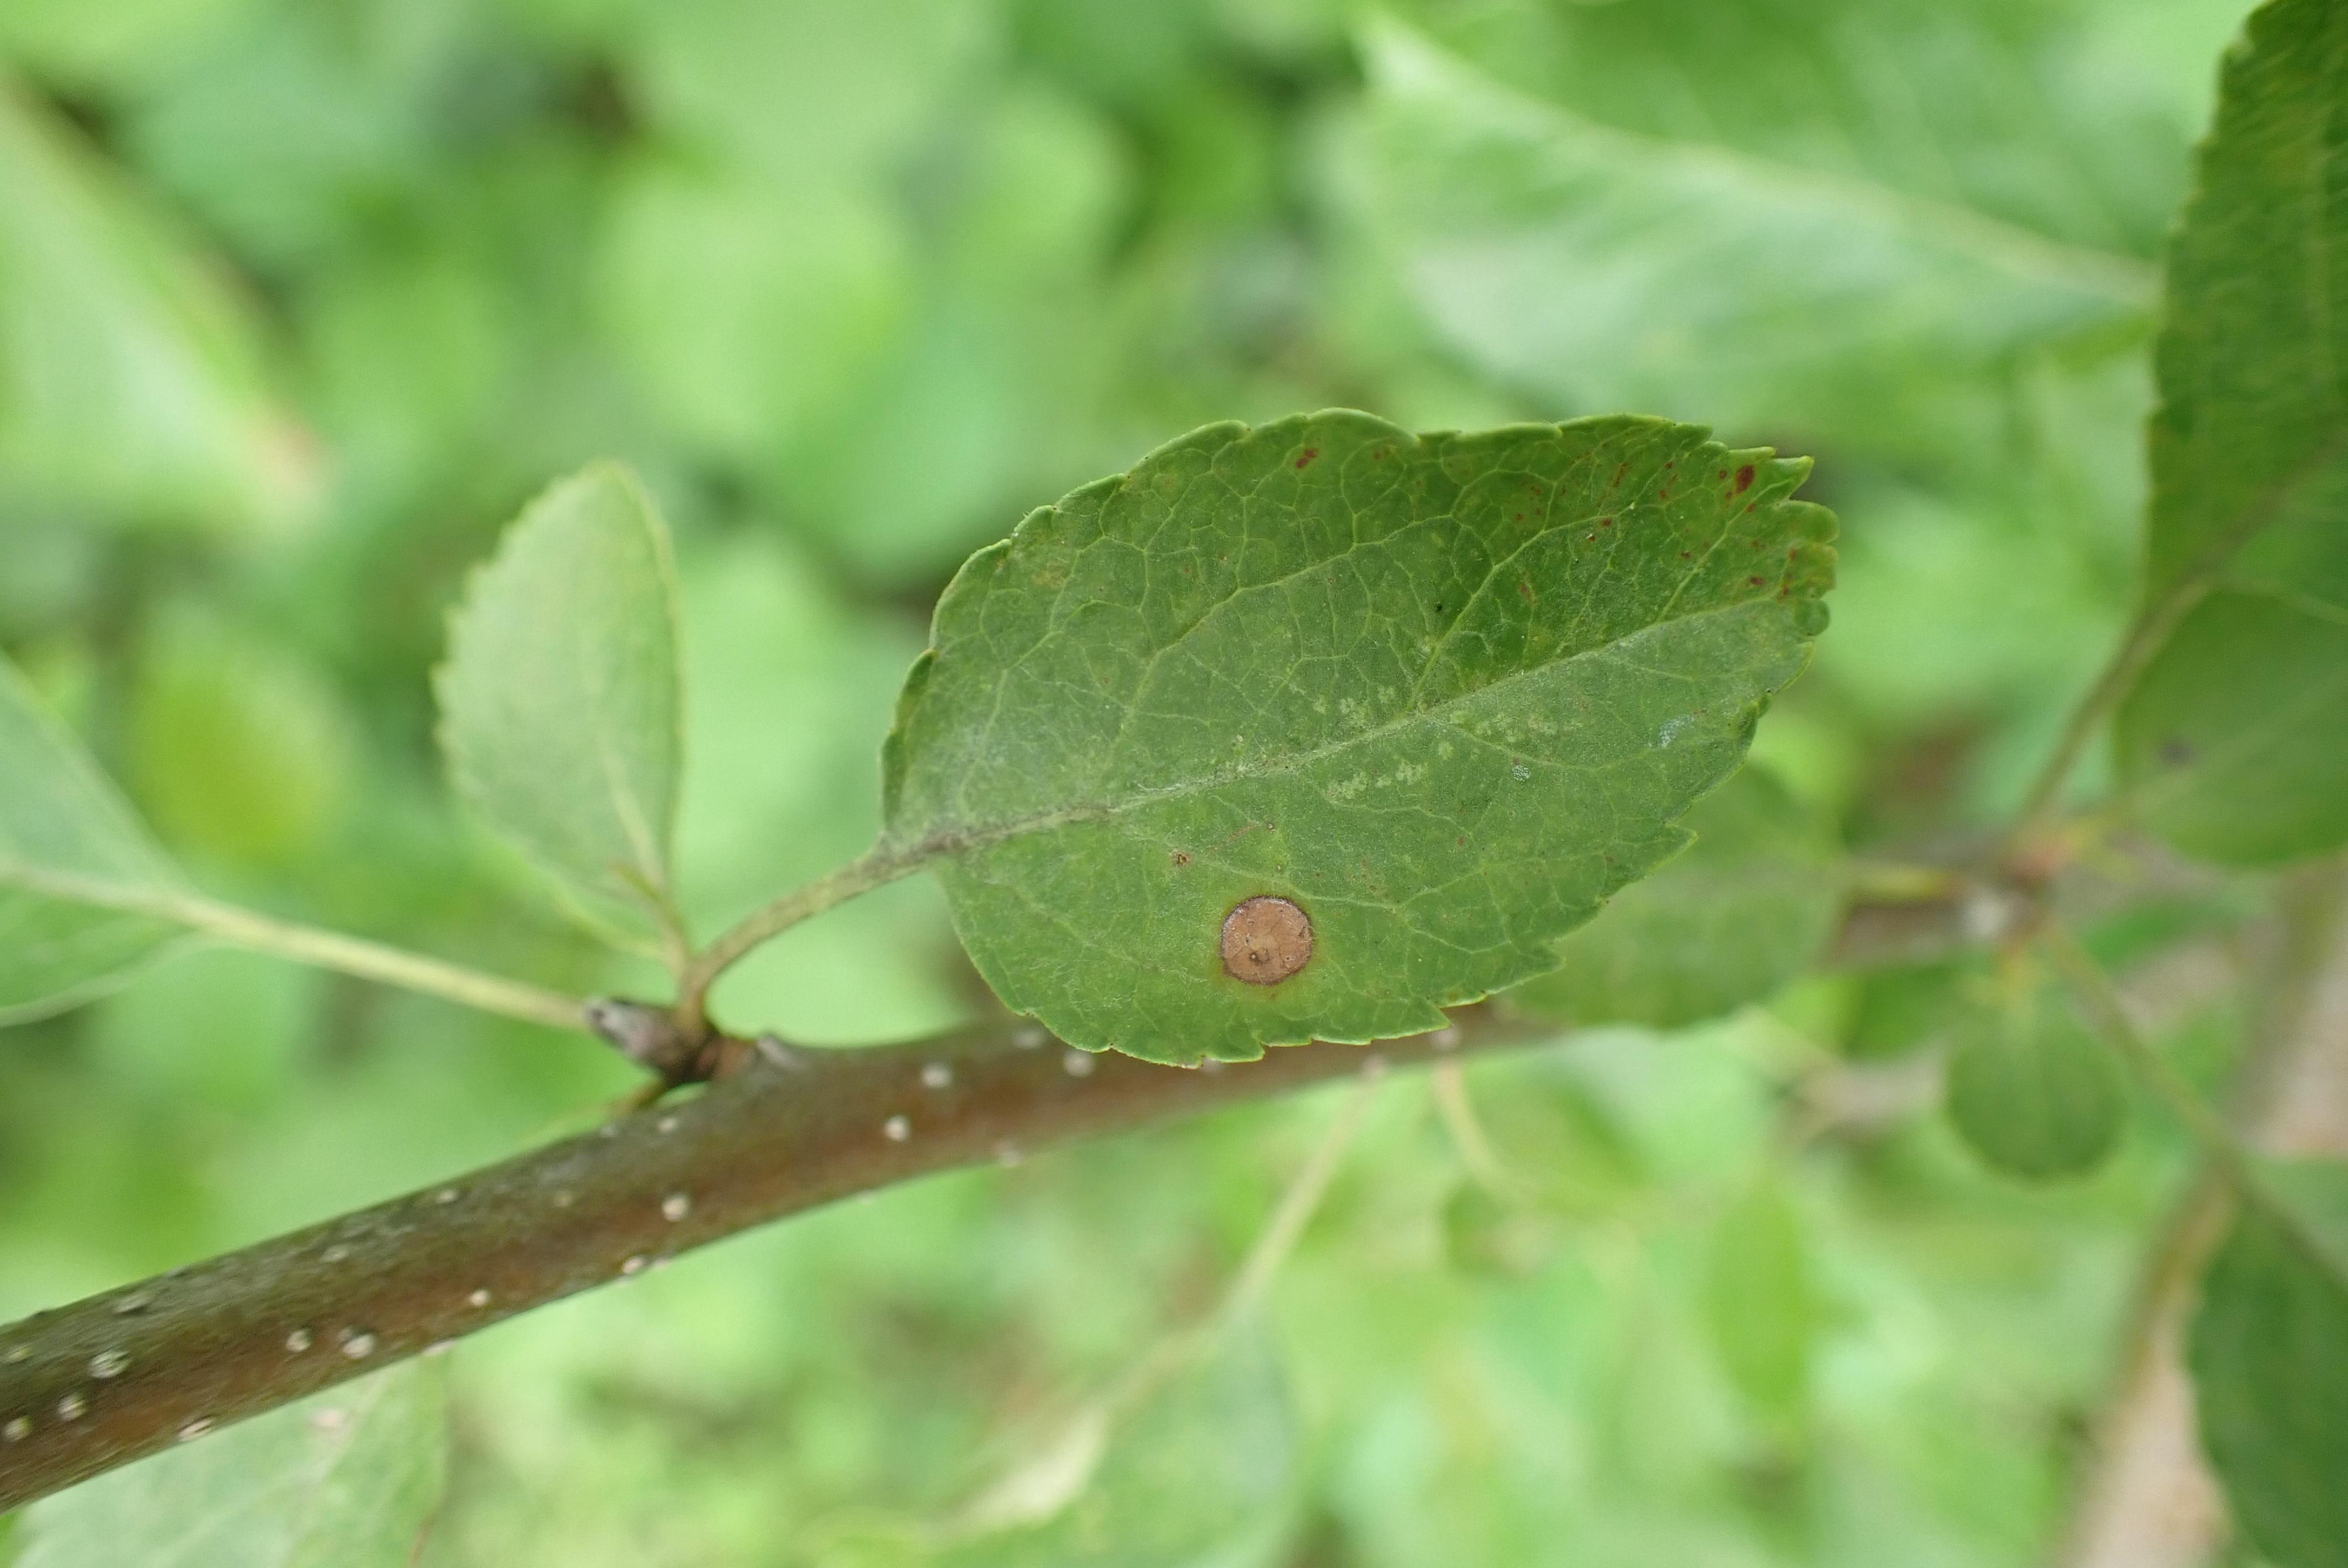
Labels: frog_eye_leaf_spot